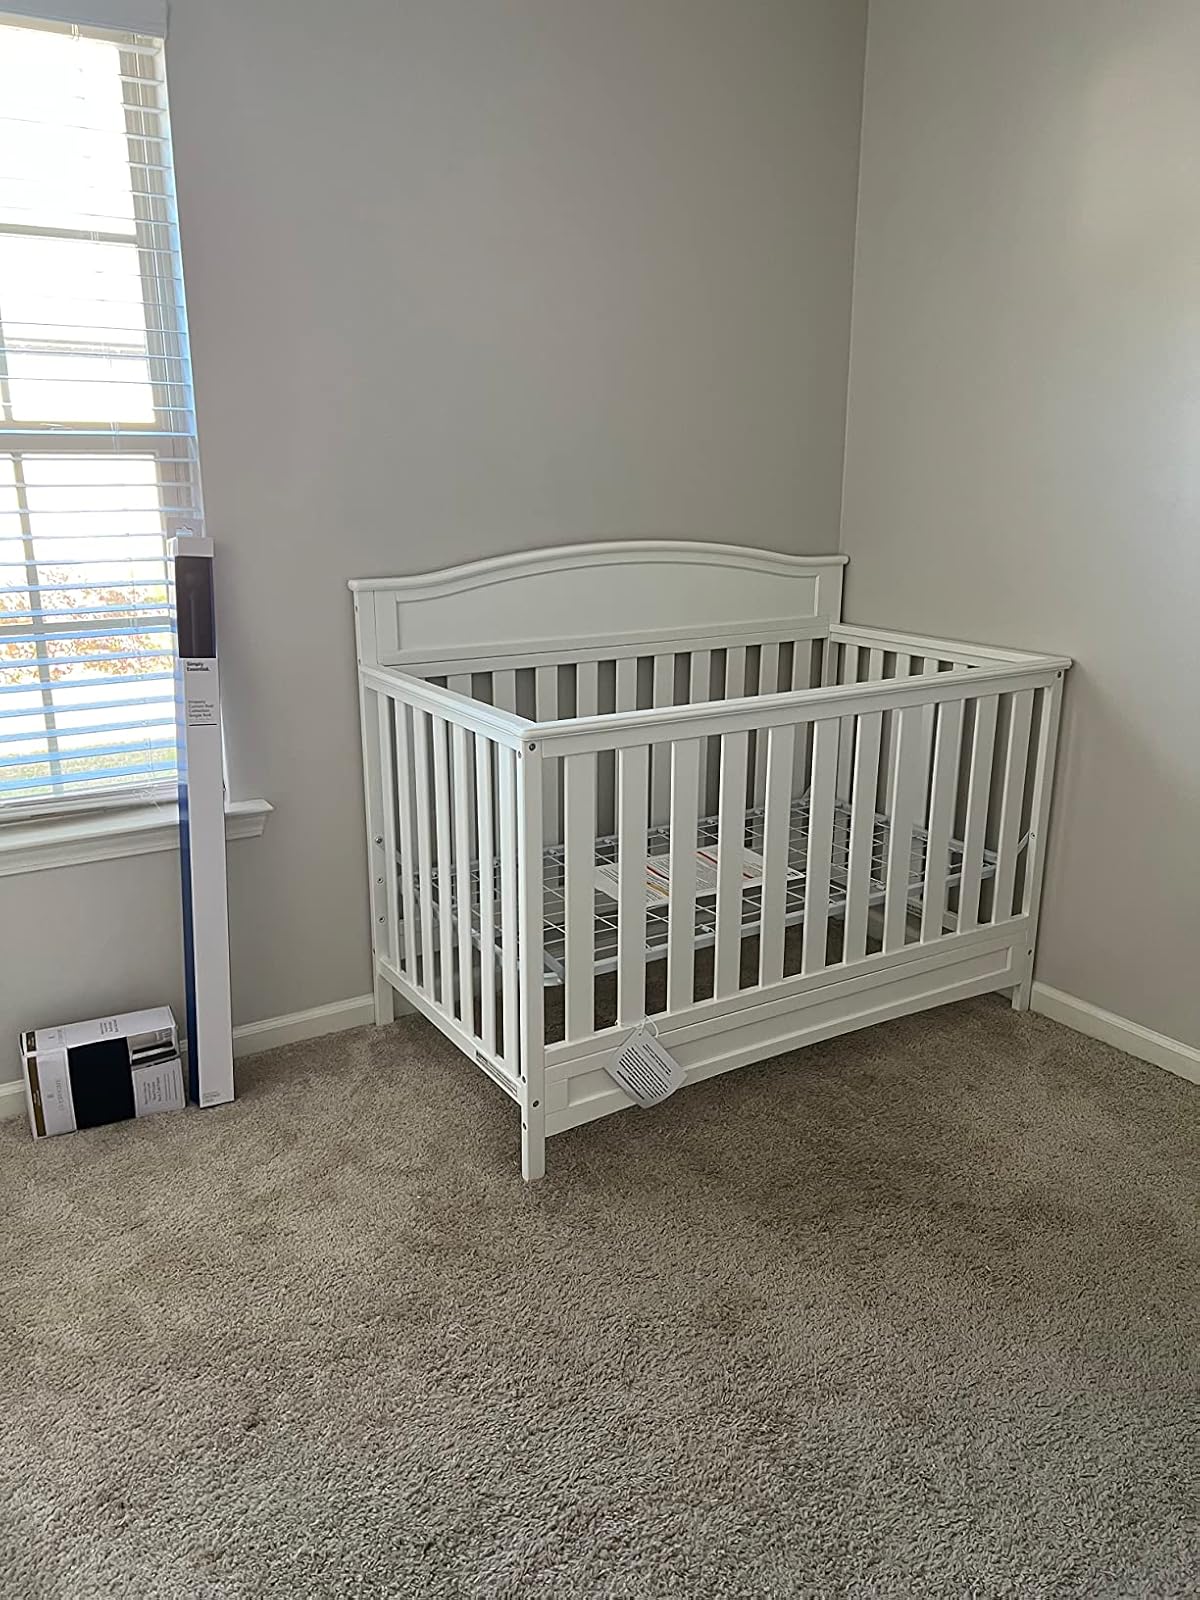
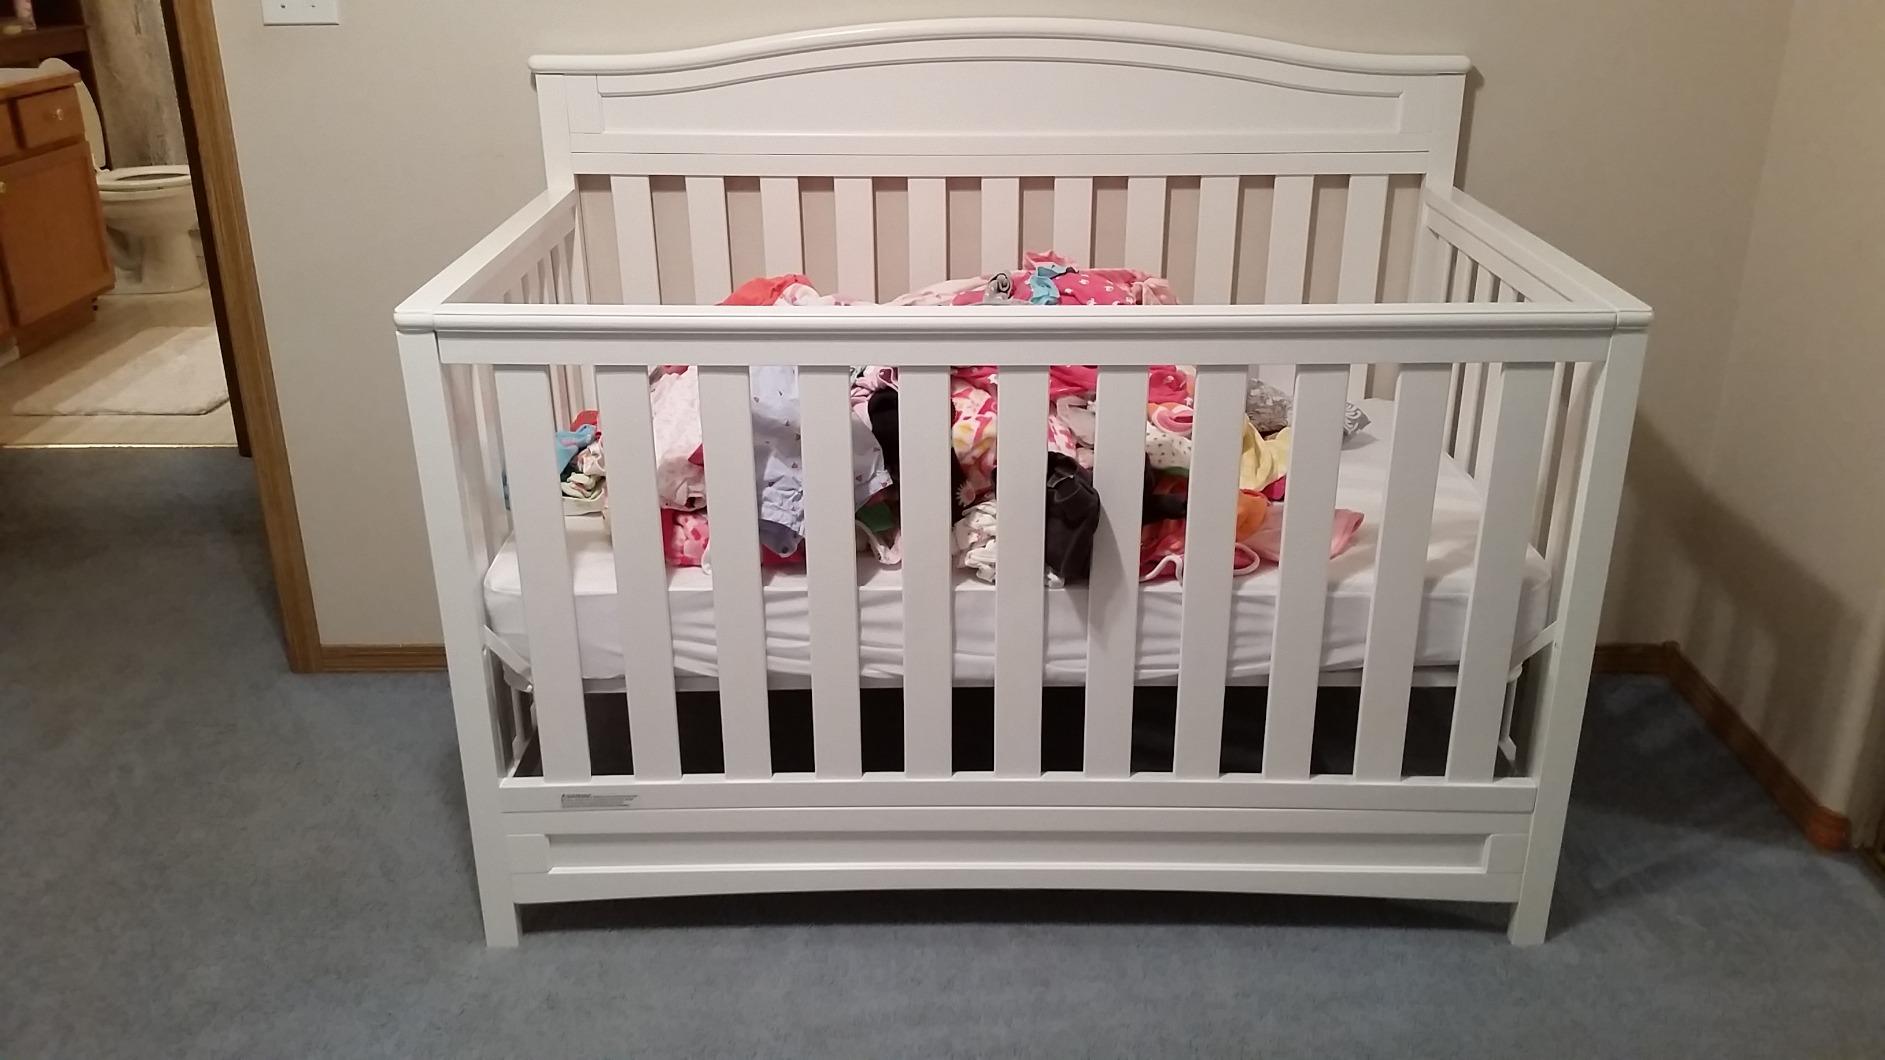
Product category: products_crib
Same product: yes